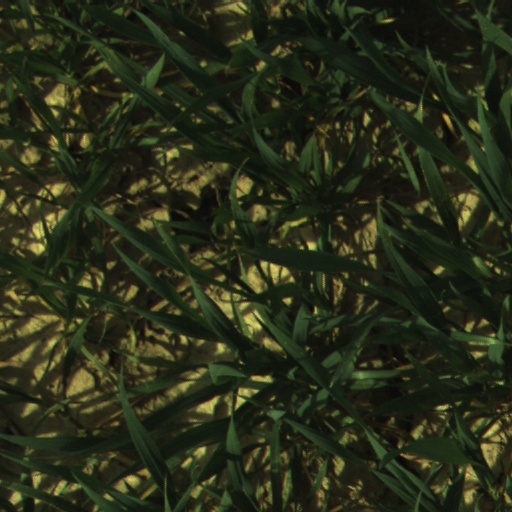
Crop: wheat